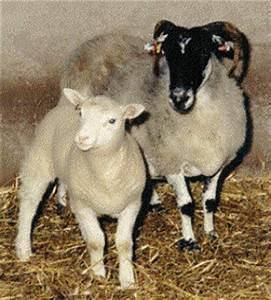
sheep